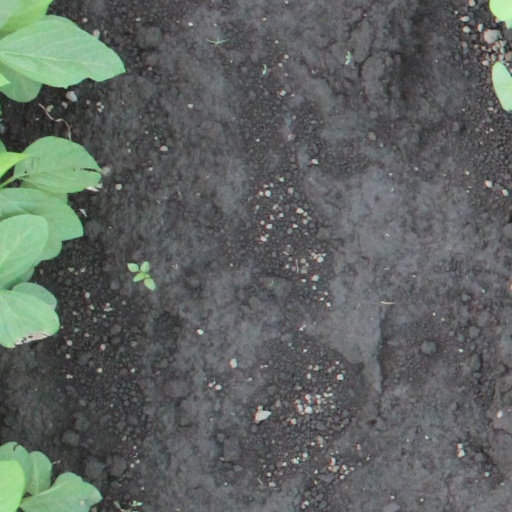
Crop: soybean